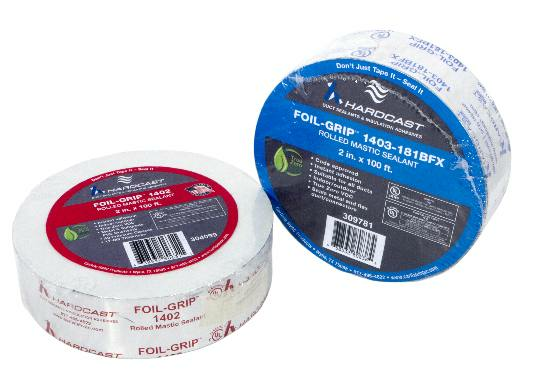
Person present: No